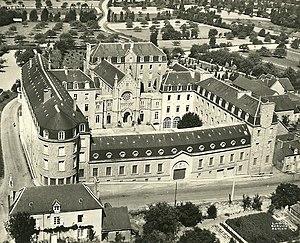
Maison mère de la Communauté des Filles de Sainte Marie, à Broons, Bretagne
Les filles de Sainte Marie de la Présentation sont une congrégation religieuse féminine enseignante et hospitalière de droit pontifical.